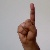
The image shows a hand gesture representing the letter 'D' in Indian Sign Language.